Graham County, Arizona

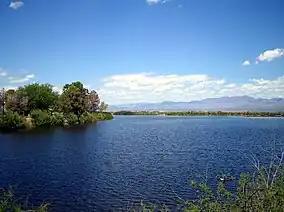
Roper Lake, south of Safford

As of the census of 2010, there were 37,220 people, 11,120 households, and 8,188 families living in the county. The population density was . There were 12,980 housing units at an average density of . The racial makeup of the county was 72.1% white, 14.4% American Indian, 1.8% black or African American, 0.5% Asian, 0.1% Pacific islander, 8.2% from other races, and 2.8% from two or more races. Those of Hispanic or Latino origin made up 30.4% of the population. In terms of ancestry, 16.1% were English, 9.2% were German, 6.9% were Irish, and 4.3% were American.